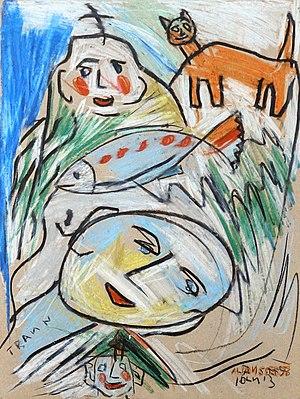
Oscar Holub est un peintre autrichien.